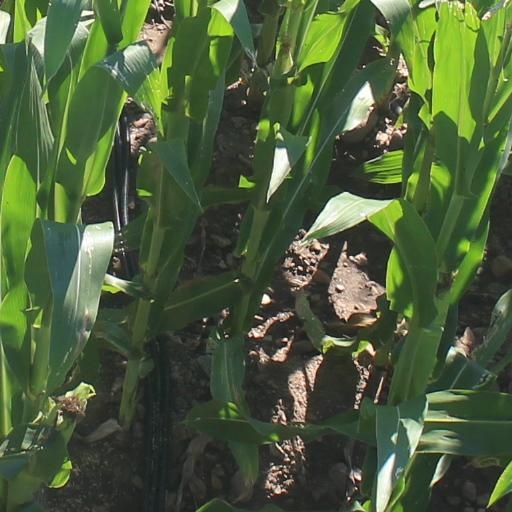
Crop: maize; corn